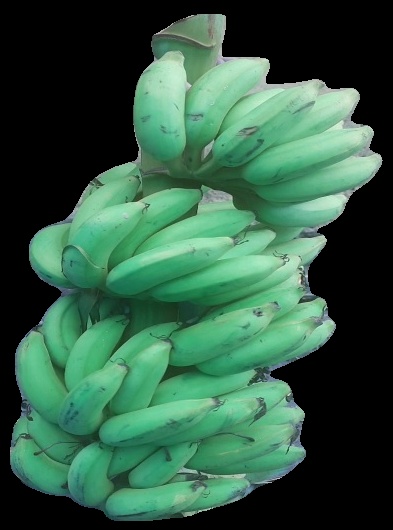
Variety: elakki-bale
Grade: grade2